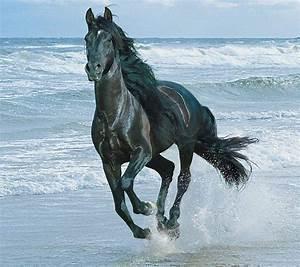
horse